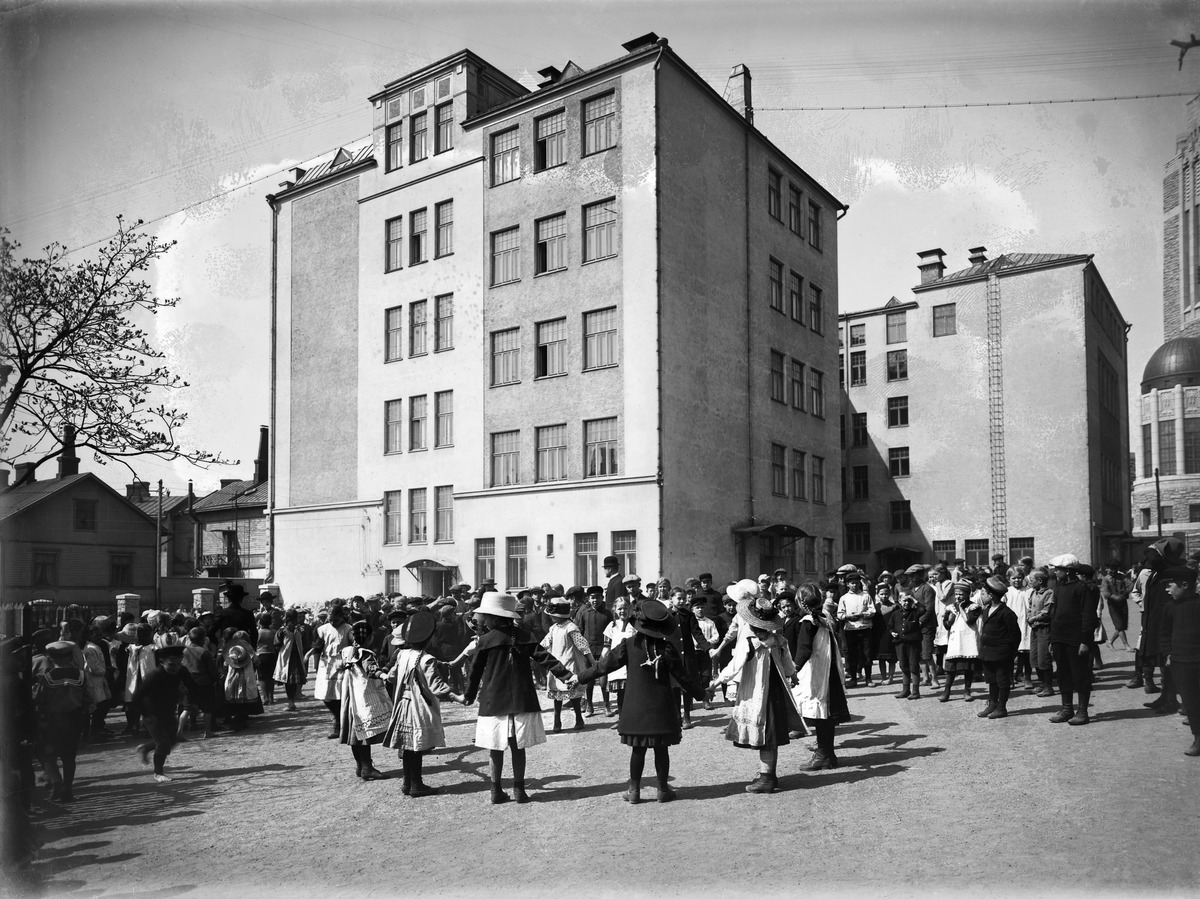
Koululaisia leikkimässä välitunnilla Kallion kansakoulun pihalla
sisällön kuvaus: Koululaisia leikkimässä välitunnilla Kallion kansakoulun pihalla. mustavalkoinen
Ajankohta: kuvausaika 1910 -luvulla
Paikka: Suomi, Uusimaa, Helsinki, Kallio Helsinki, Linjat Helsinki, Neljäs Linja 15
Aiheet: Kallion kansakoulu, koulut kansakoulu, koululaiset, leikit ulkoleikit, vaatteet lastenvaatteet